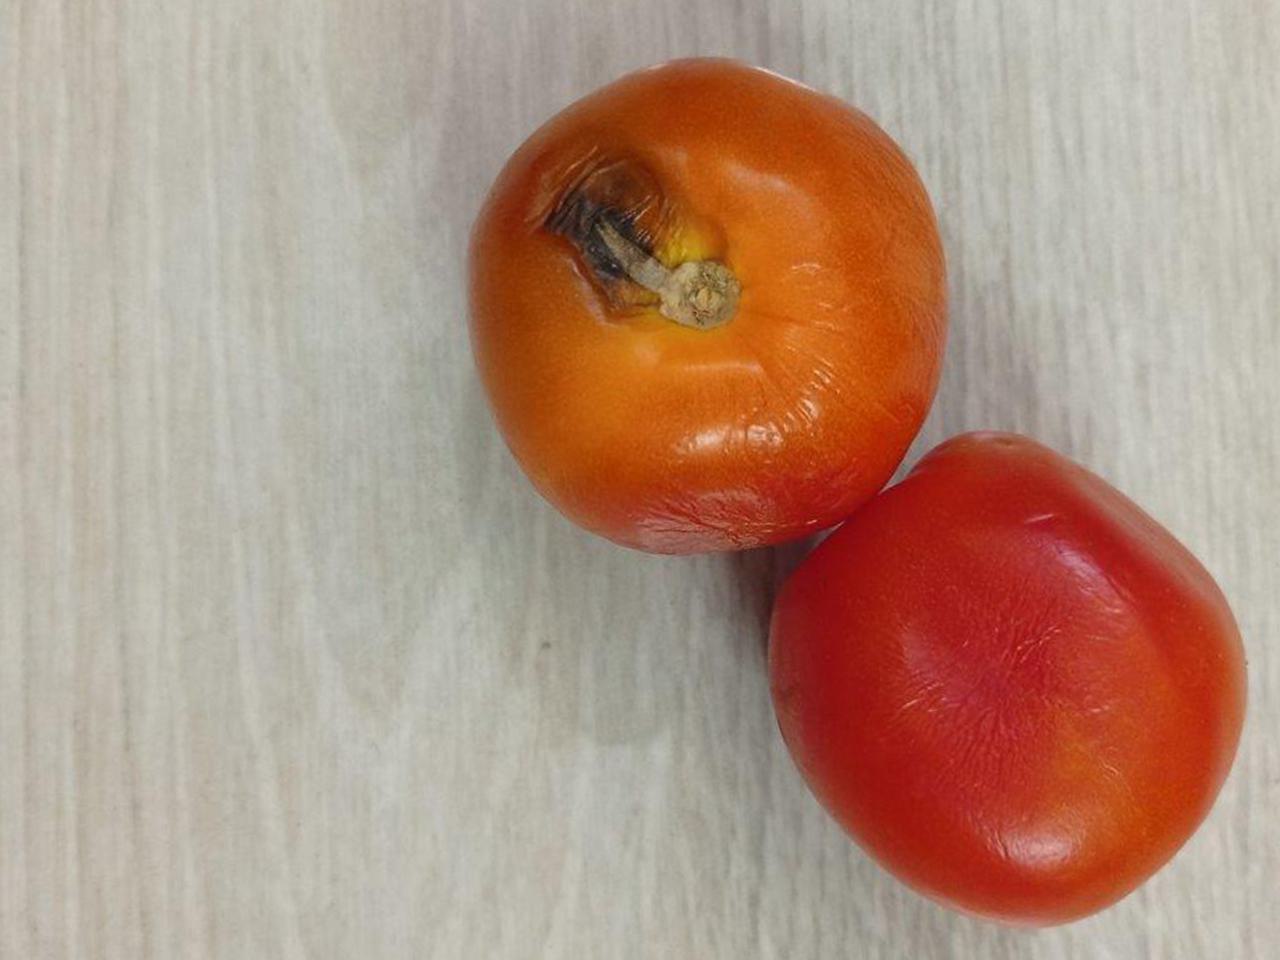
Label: Rotten